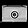
Label: Bag